Monument to Nicholas I

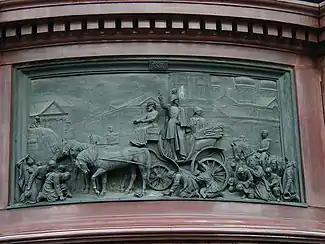
Nikolay I pacifies cholera riot. Sculptor Ramazanov

Most likely, this error is admitted for the first time in work of Marquis de Custine "La Russie en 1839", in which it confuses the cholera revolt of 1831 to an episode of 1825 (Decembrist revolt). Russian researcher Nikolay Shilder has specified this error in his works.